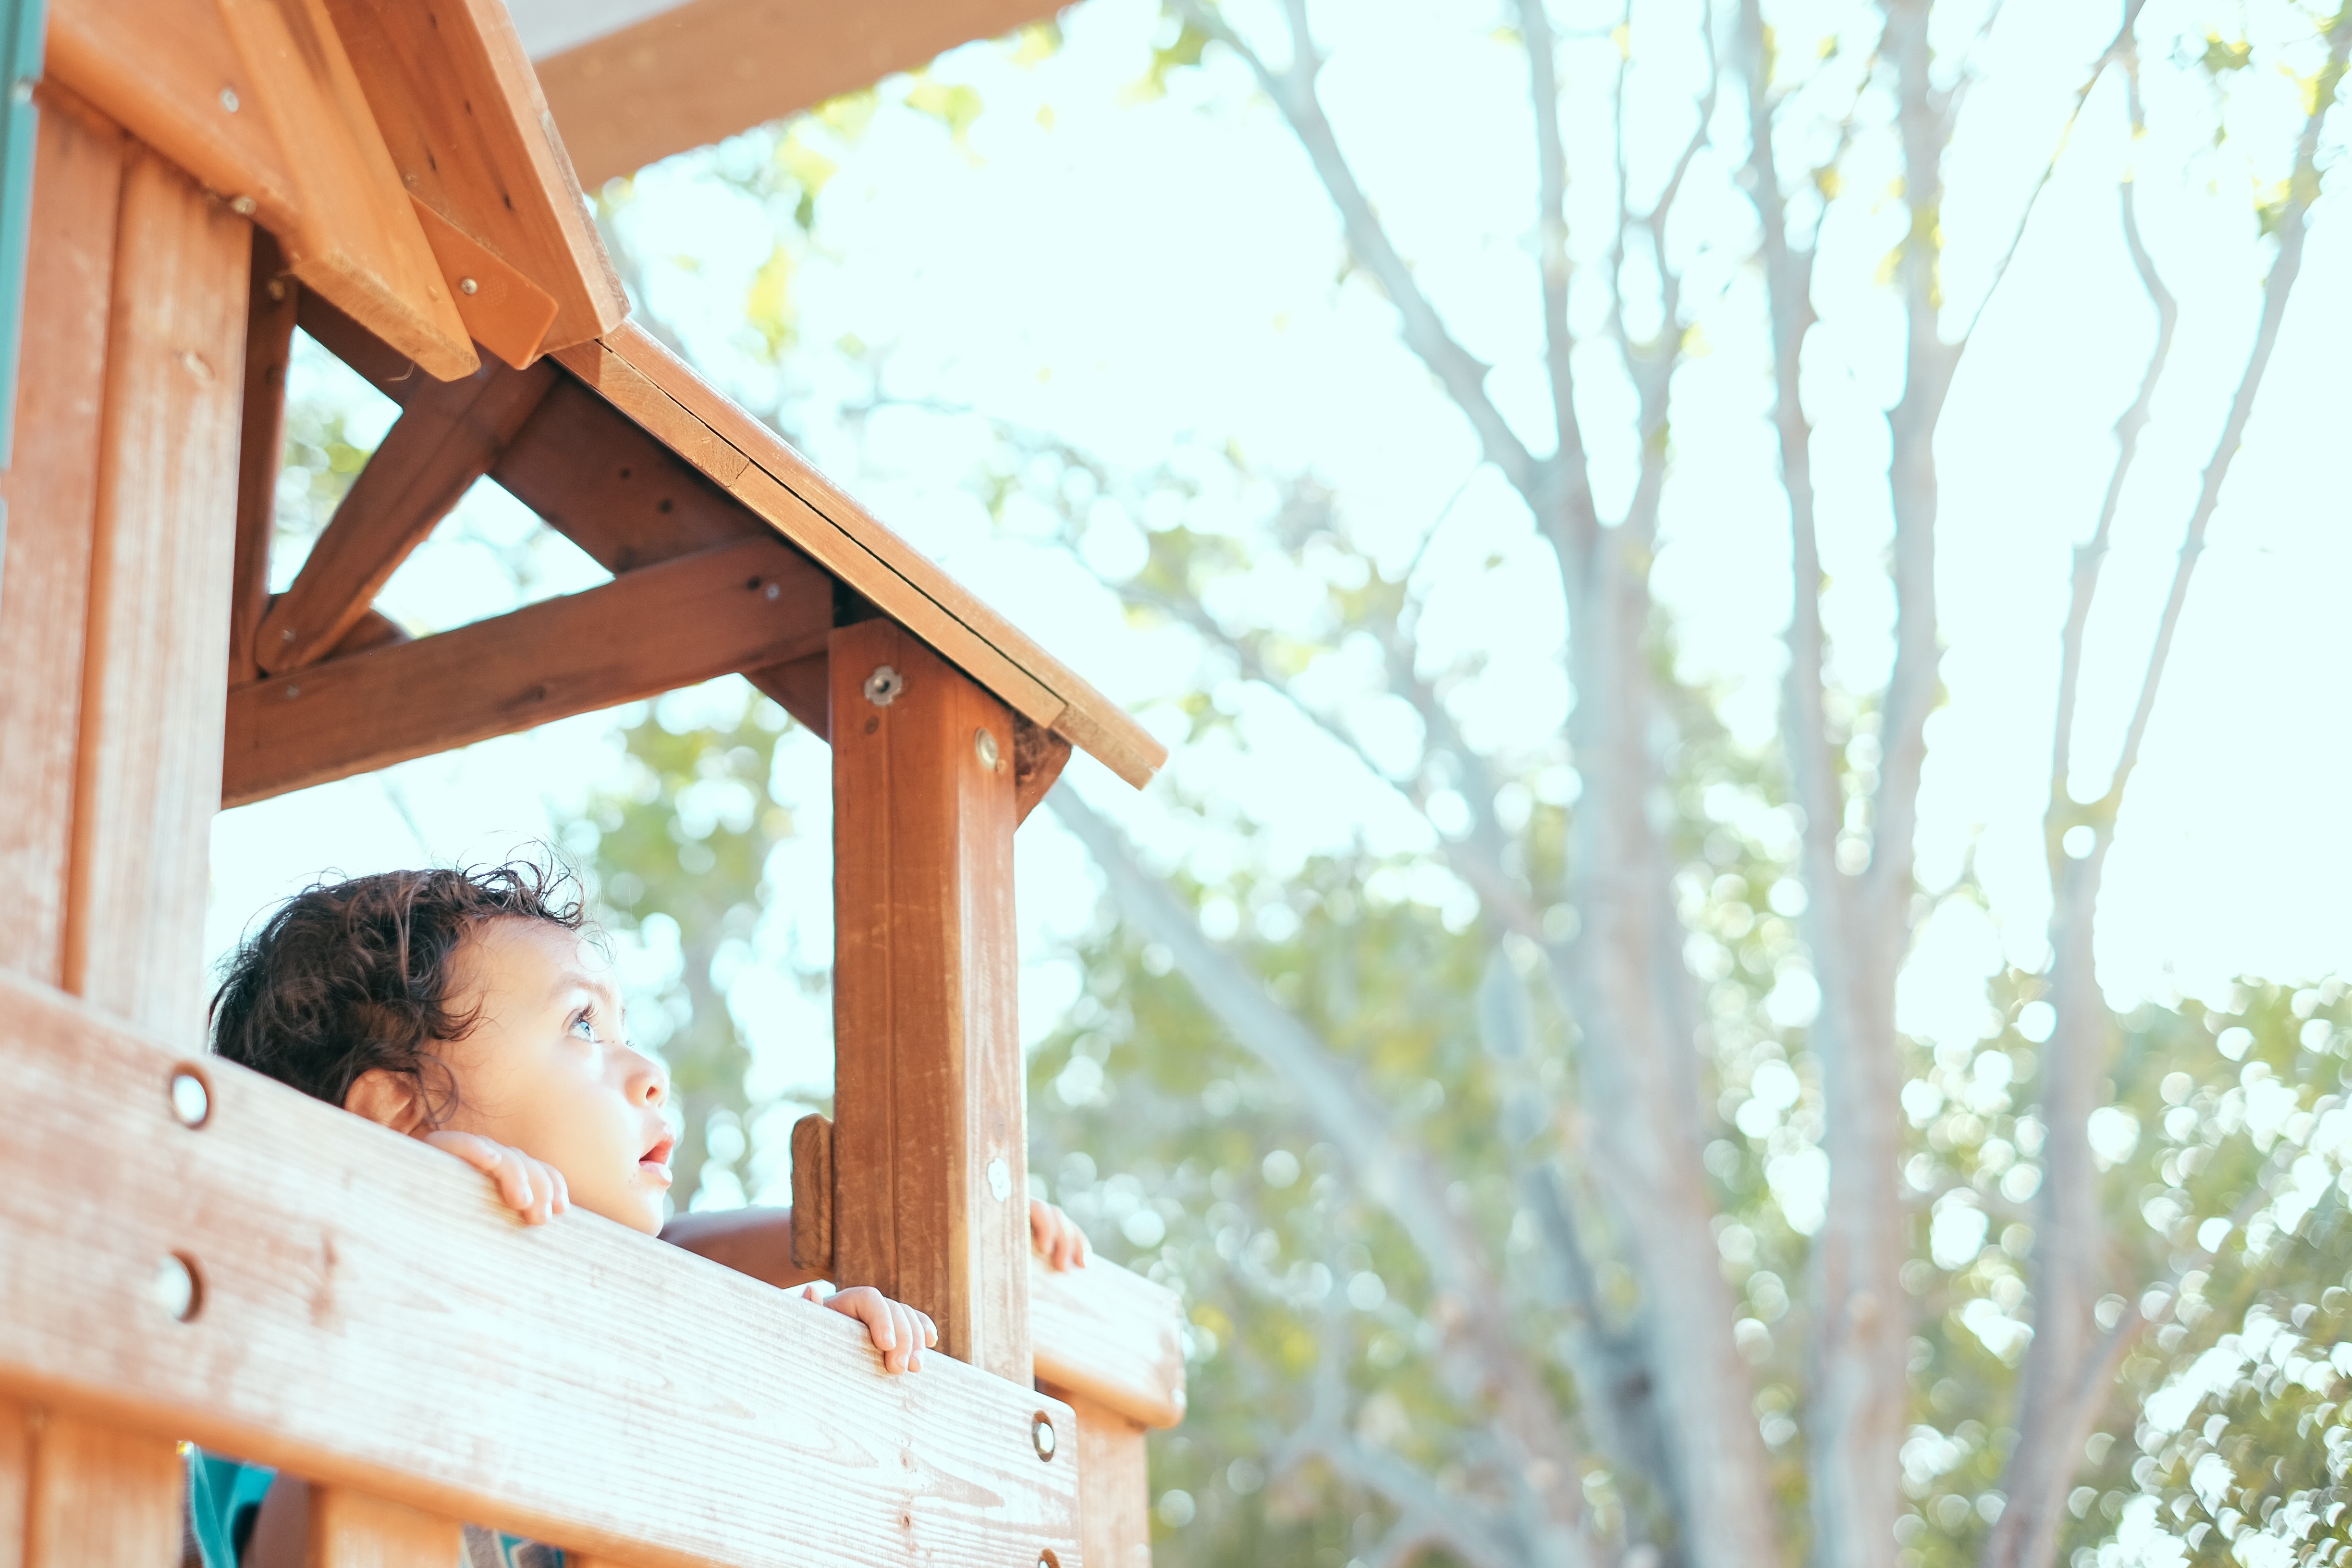
flower, cottage, backyard